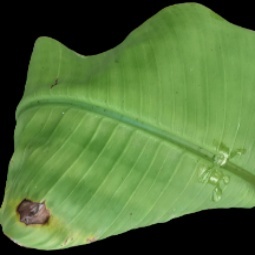
Label: Zinc